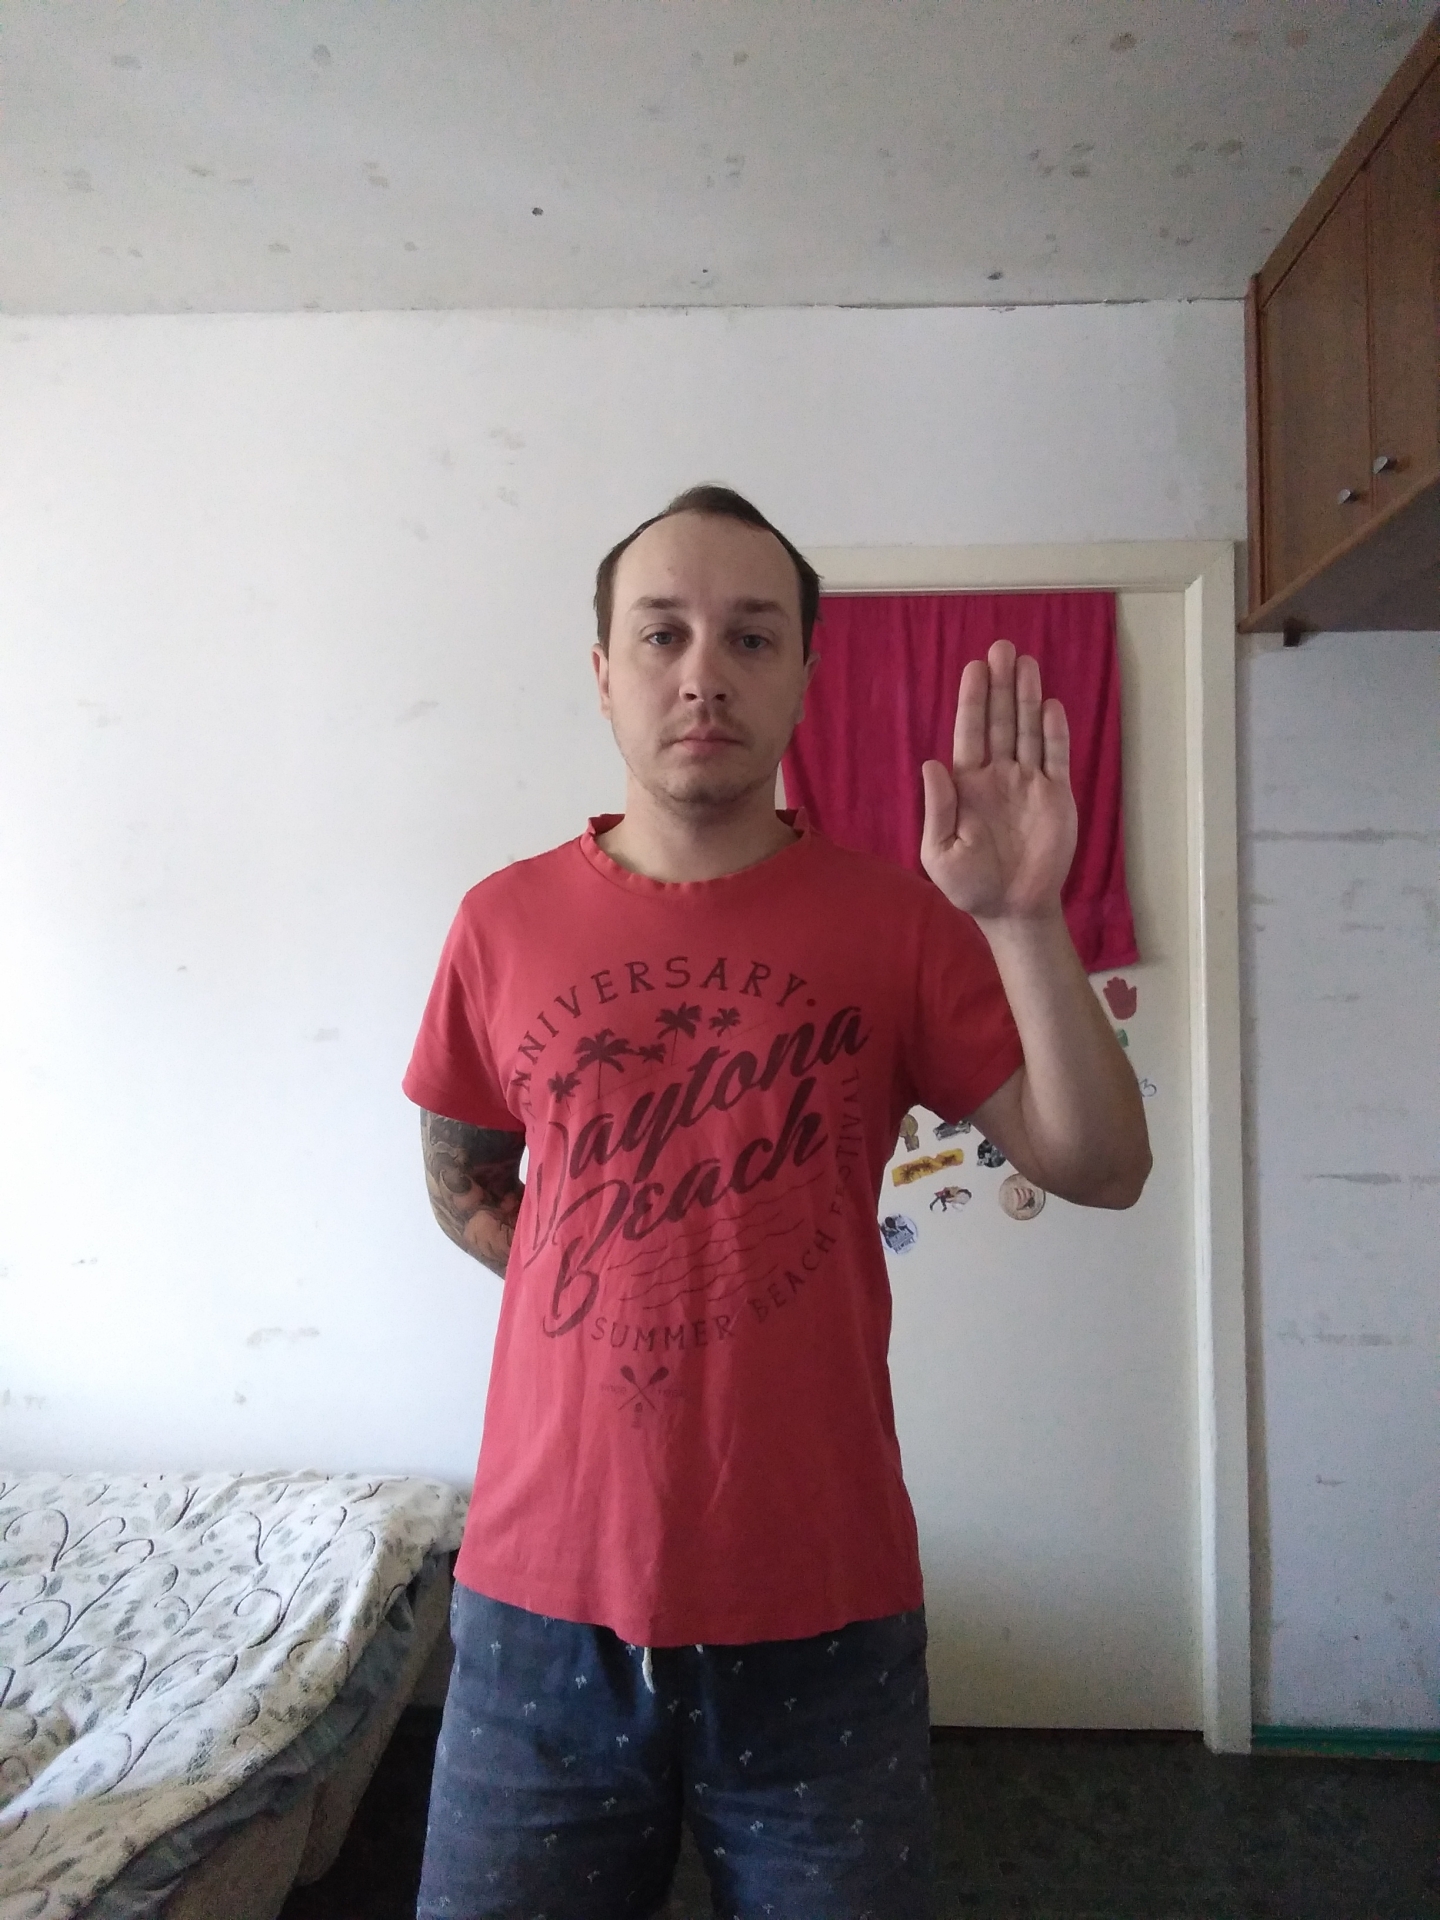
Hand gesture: stop